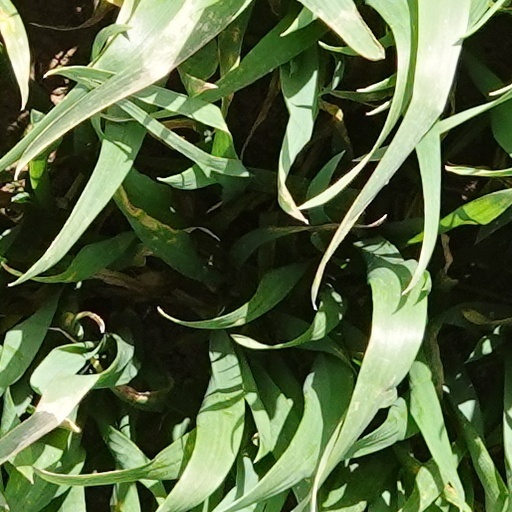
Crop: wheat